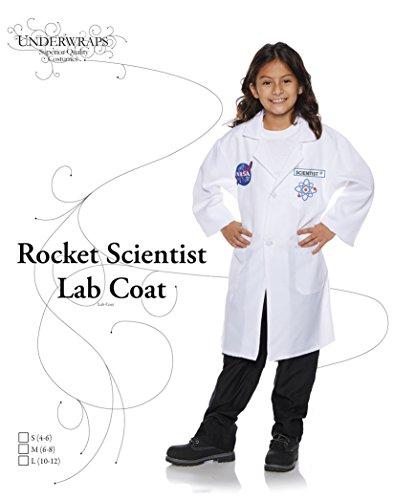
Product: Underwraps Rocket Scientist Girls Child Costume Lab Coat
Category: Clothing, Shoes & Jewelry | Costumes & Accessories | Kids & Baby | Boys | Costumes
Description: Great Condition.
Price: $14.96 - $34.26